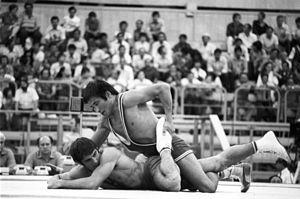
Valentin Raychev est un lutteur bulgare spécialiste de la lutte libre né le 20 août 1953 à Sofia.
Jamtsyn Davaajav est un lutteur mongol spécialiste de la lutte libre né le 28 juin 1955 et mort en 2000.